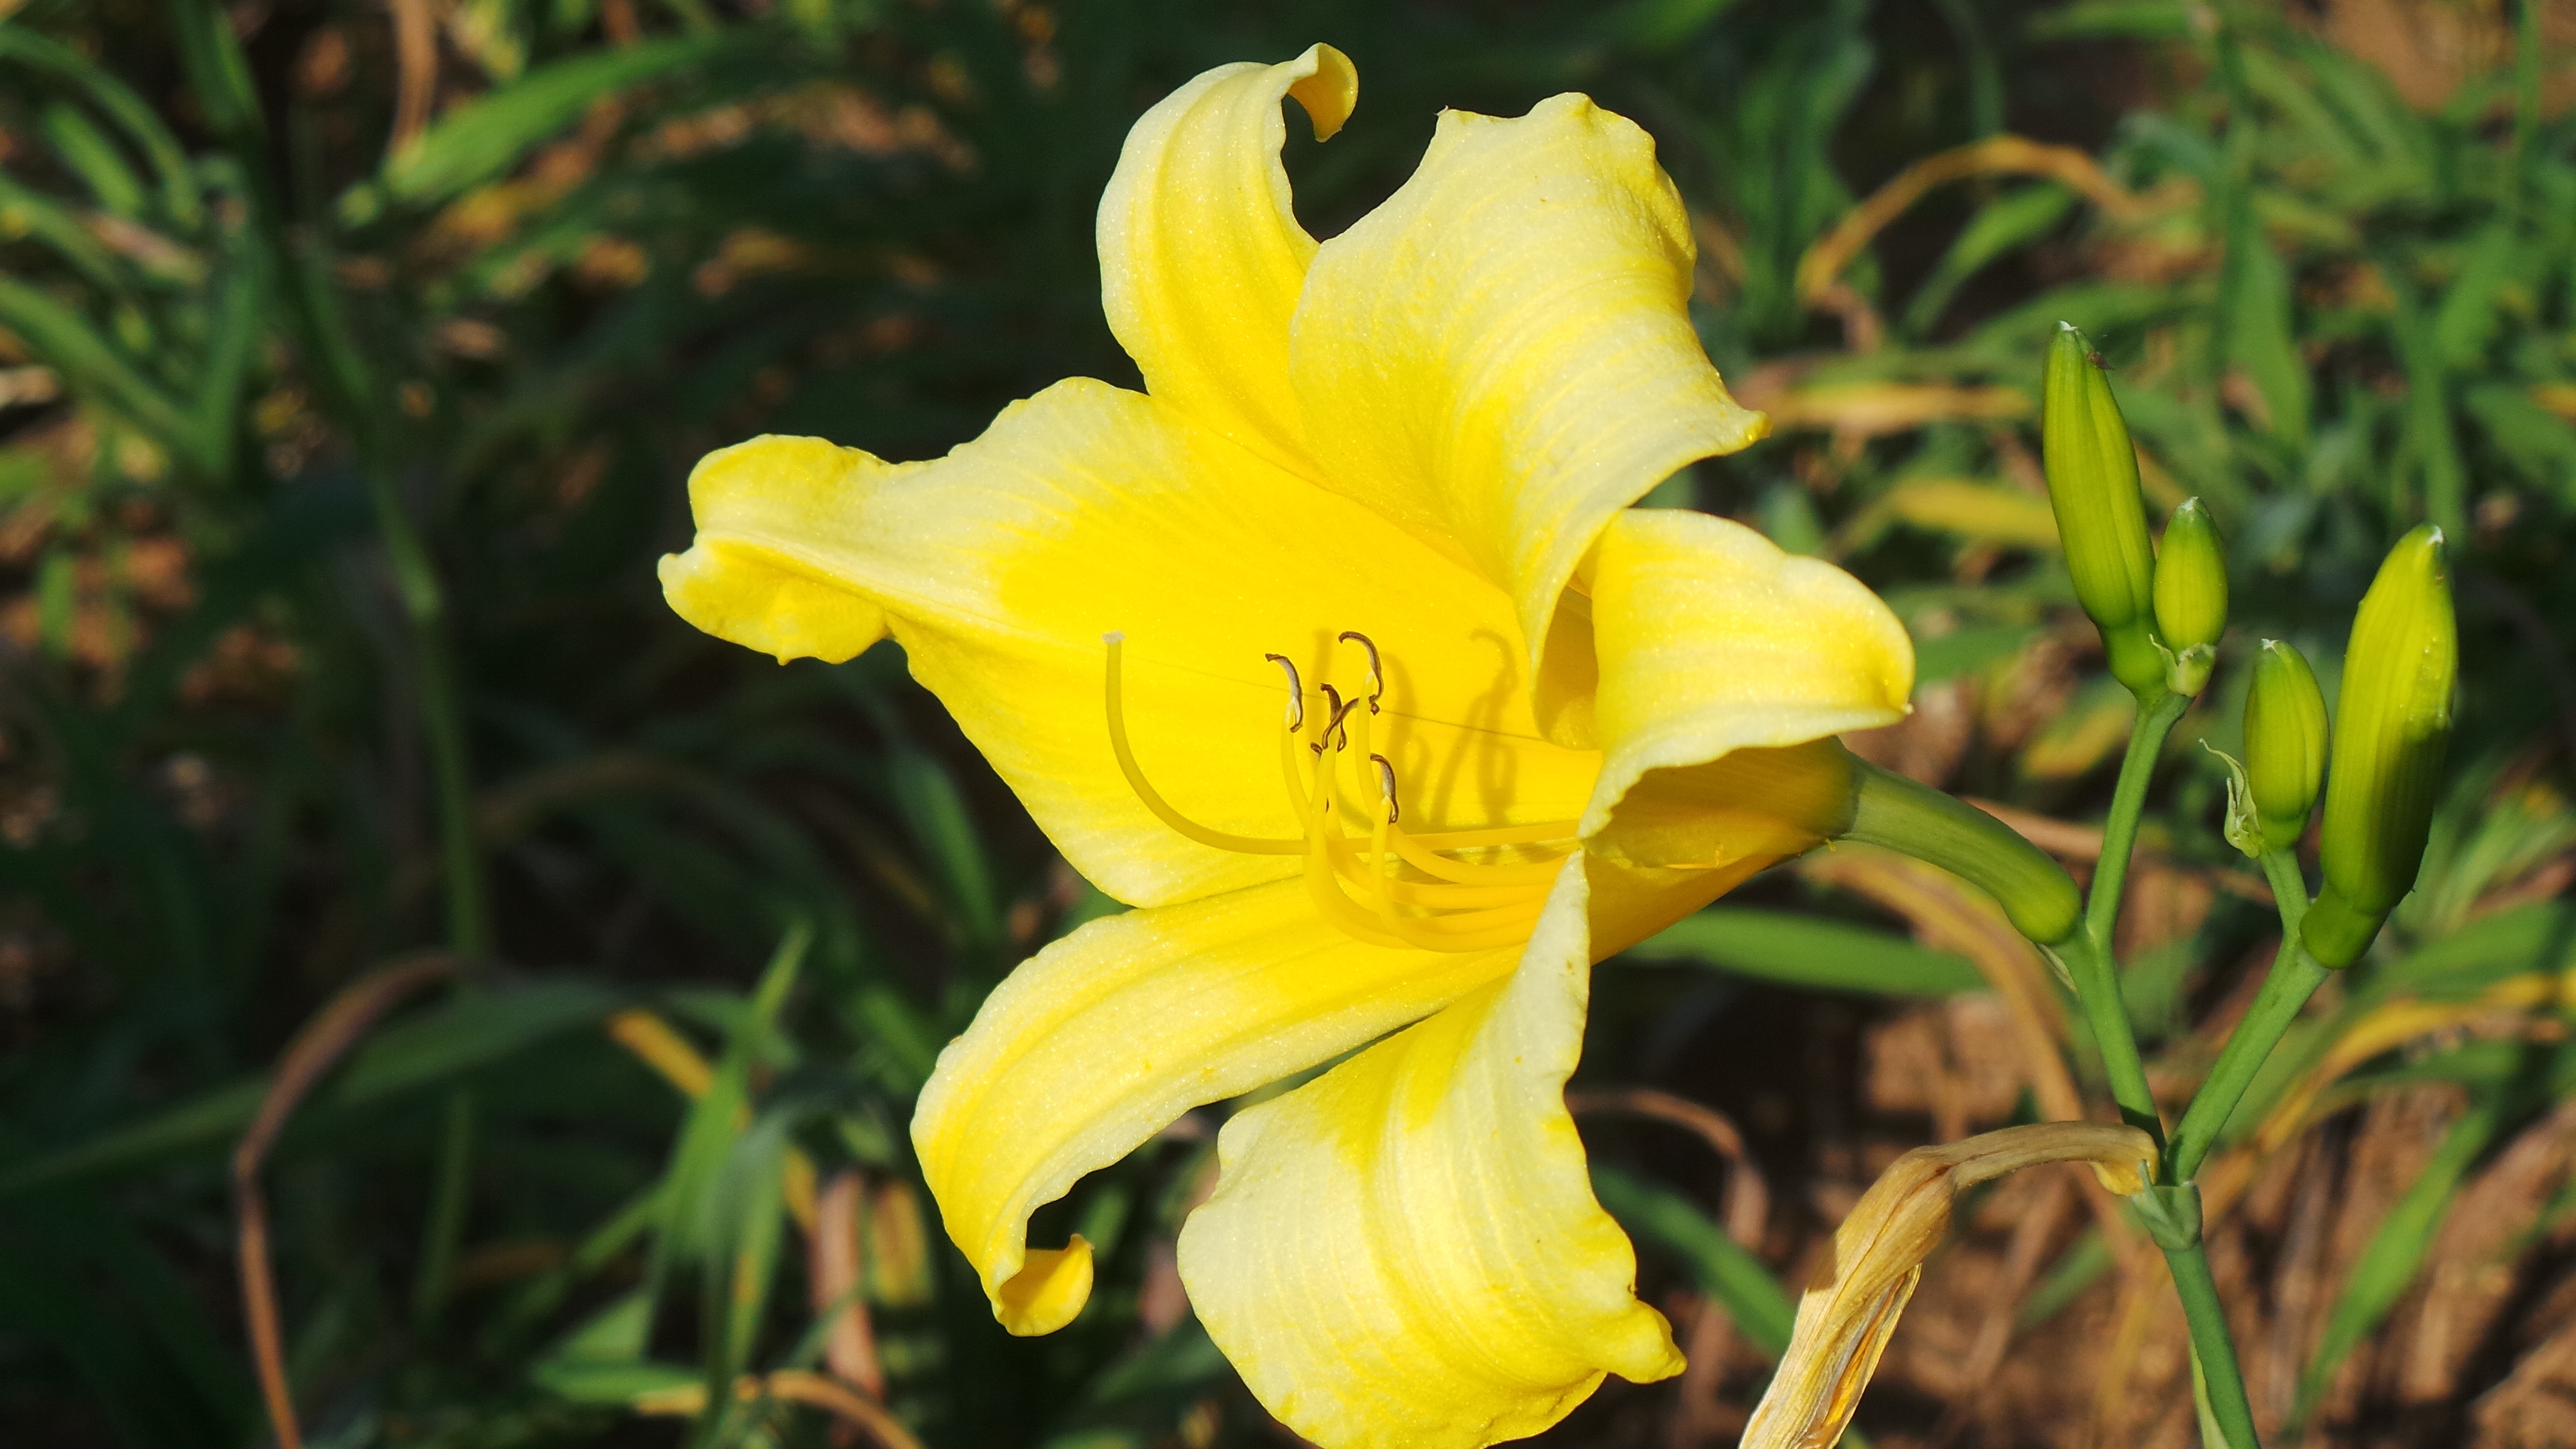
plant, flower, botany, yellow, flora, lily, evening primrose, daylily, macro photography, flowering plant, land plant, large flowered evening primrose